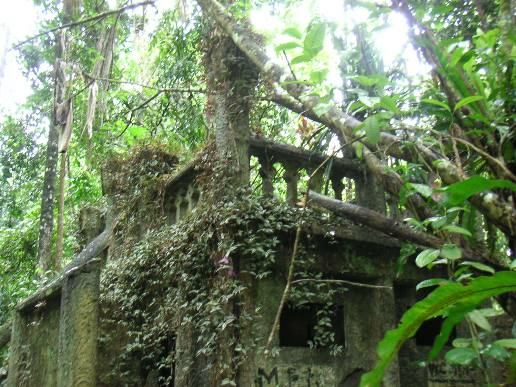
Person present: No